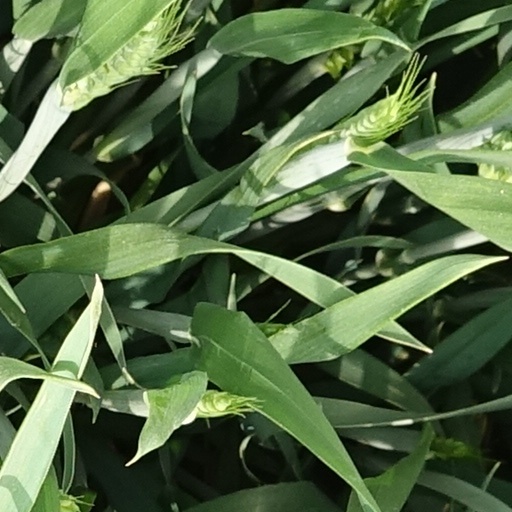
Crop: wheat